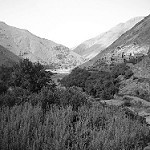
Label: B & W